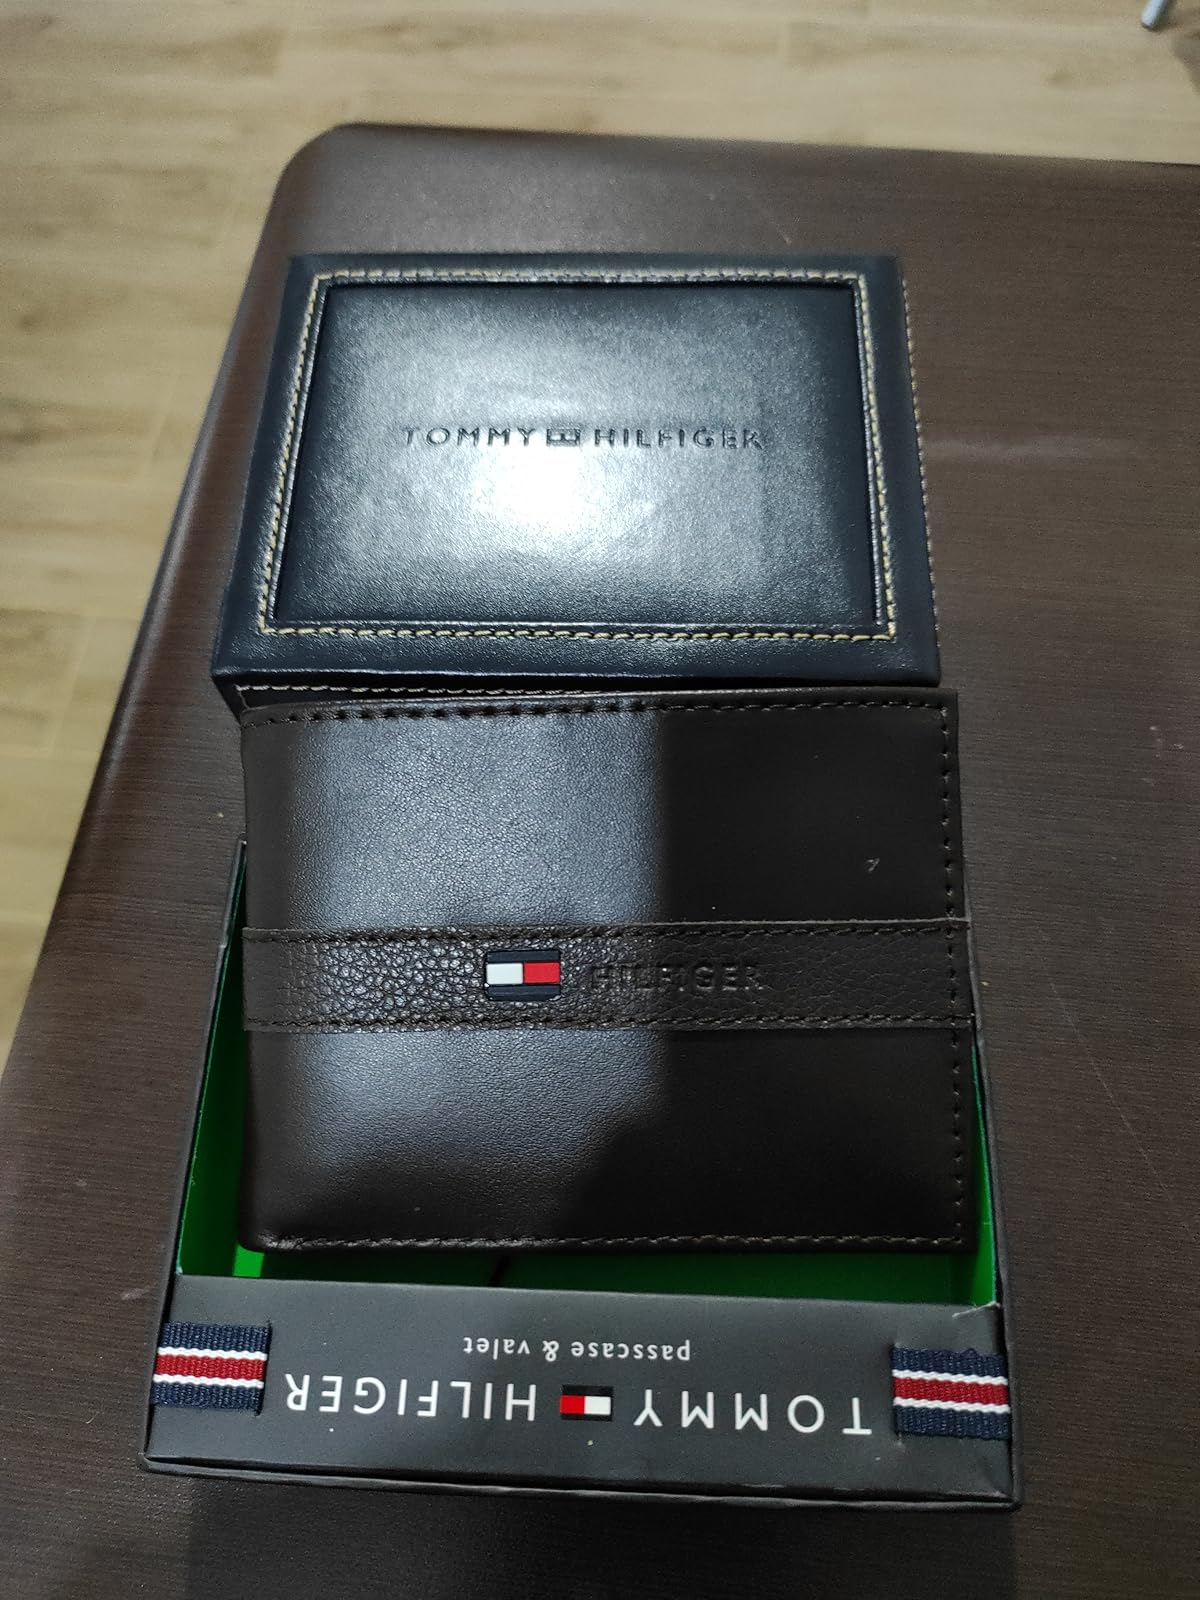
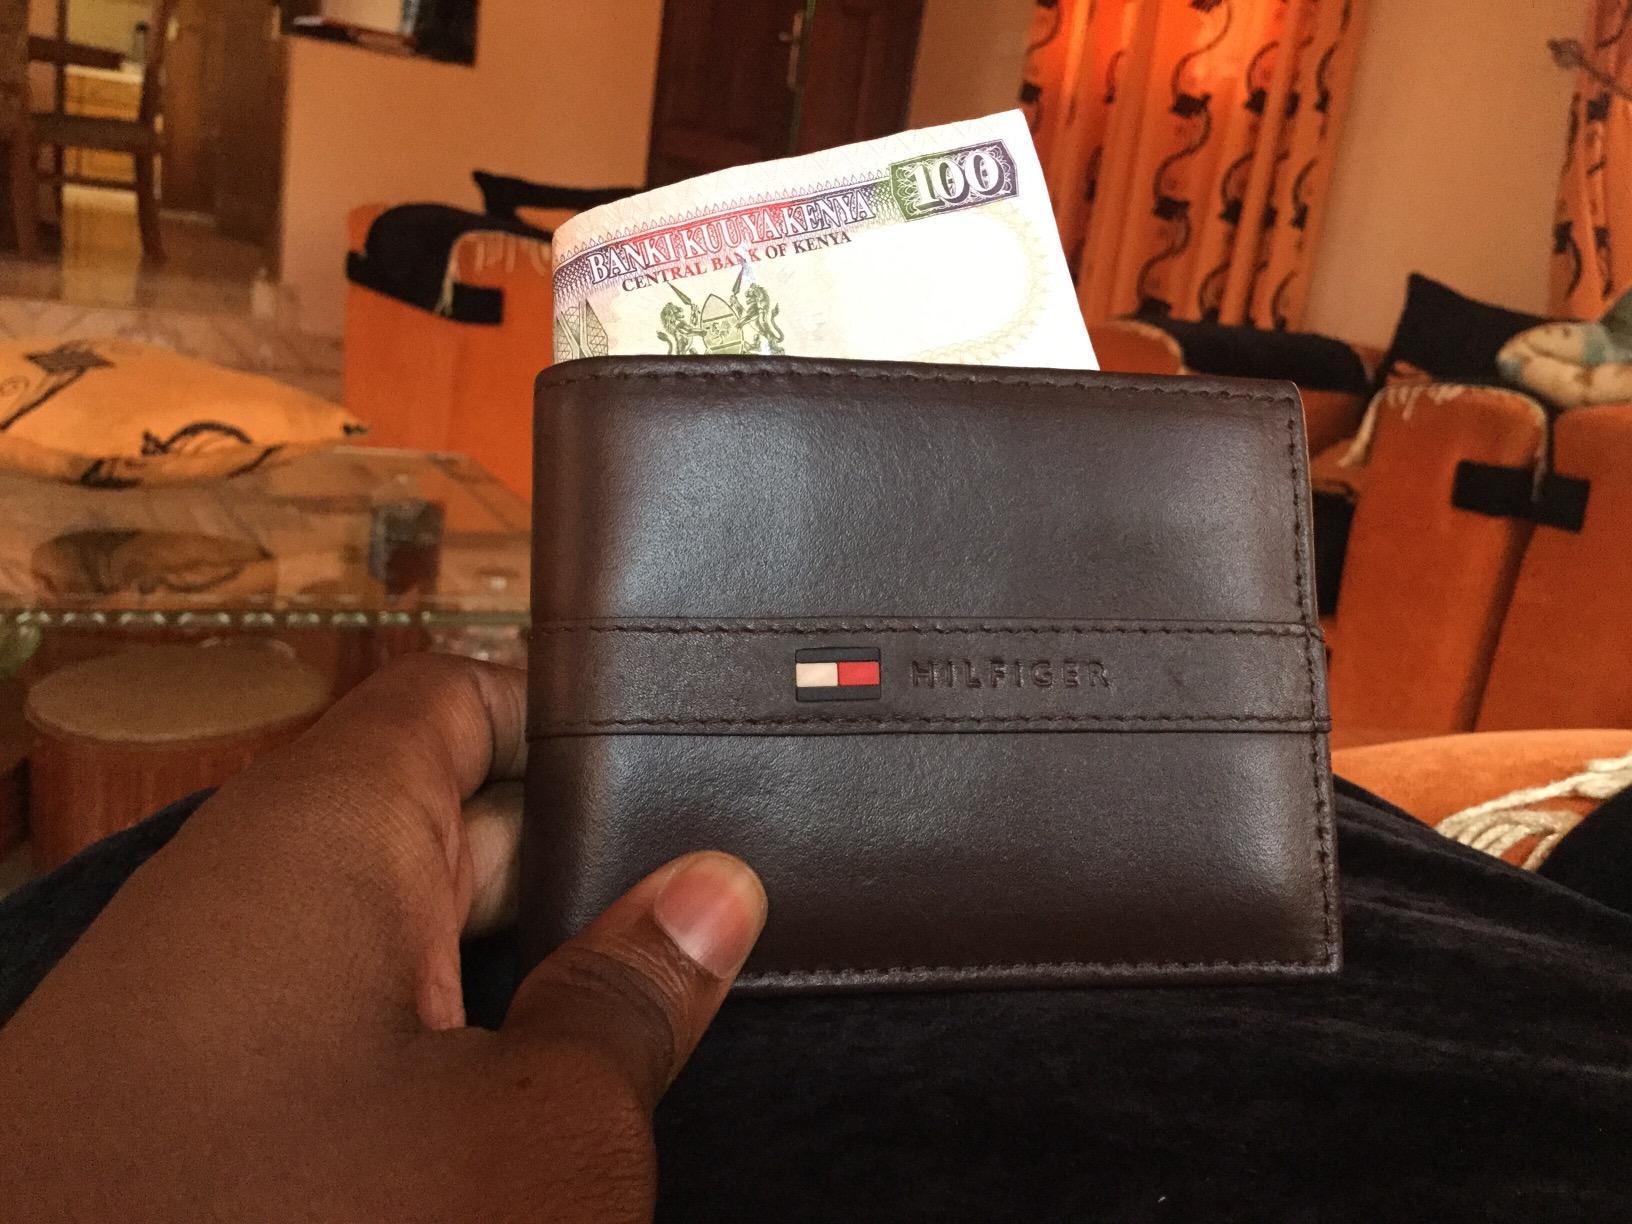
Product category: accessories_wallet
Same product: yes